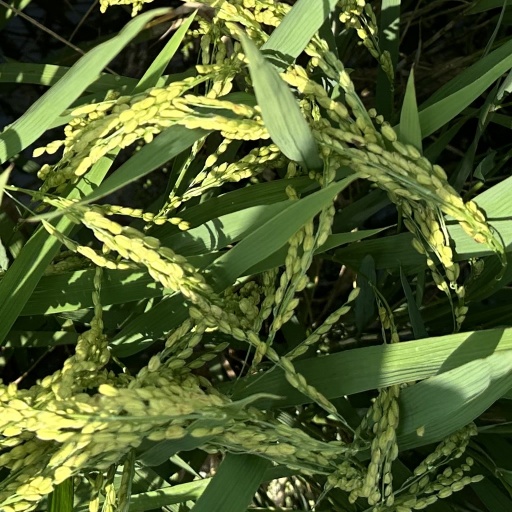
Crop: rice